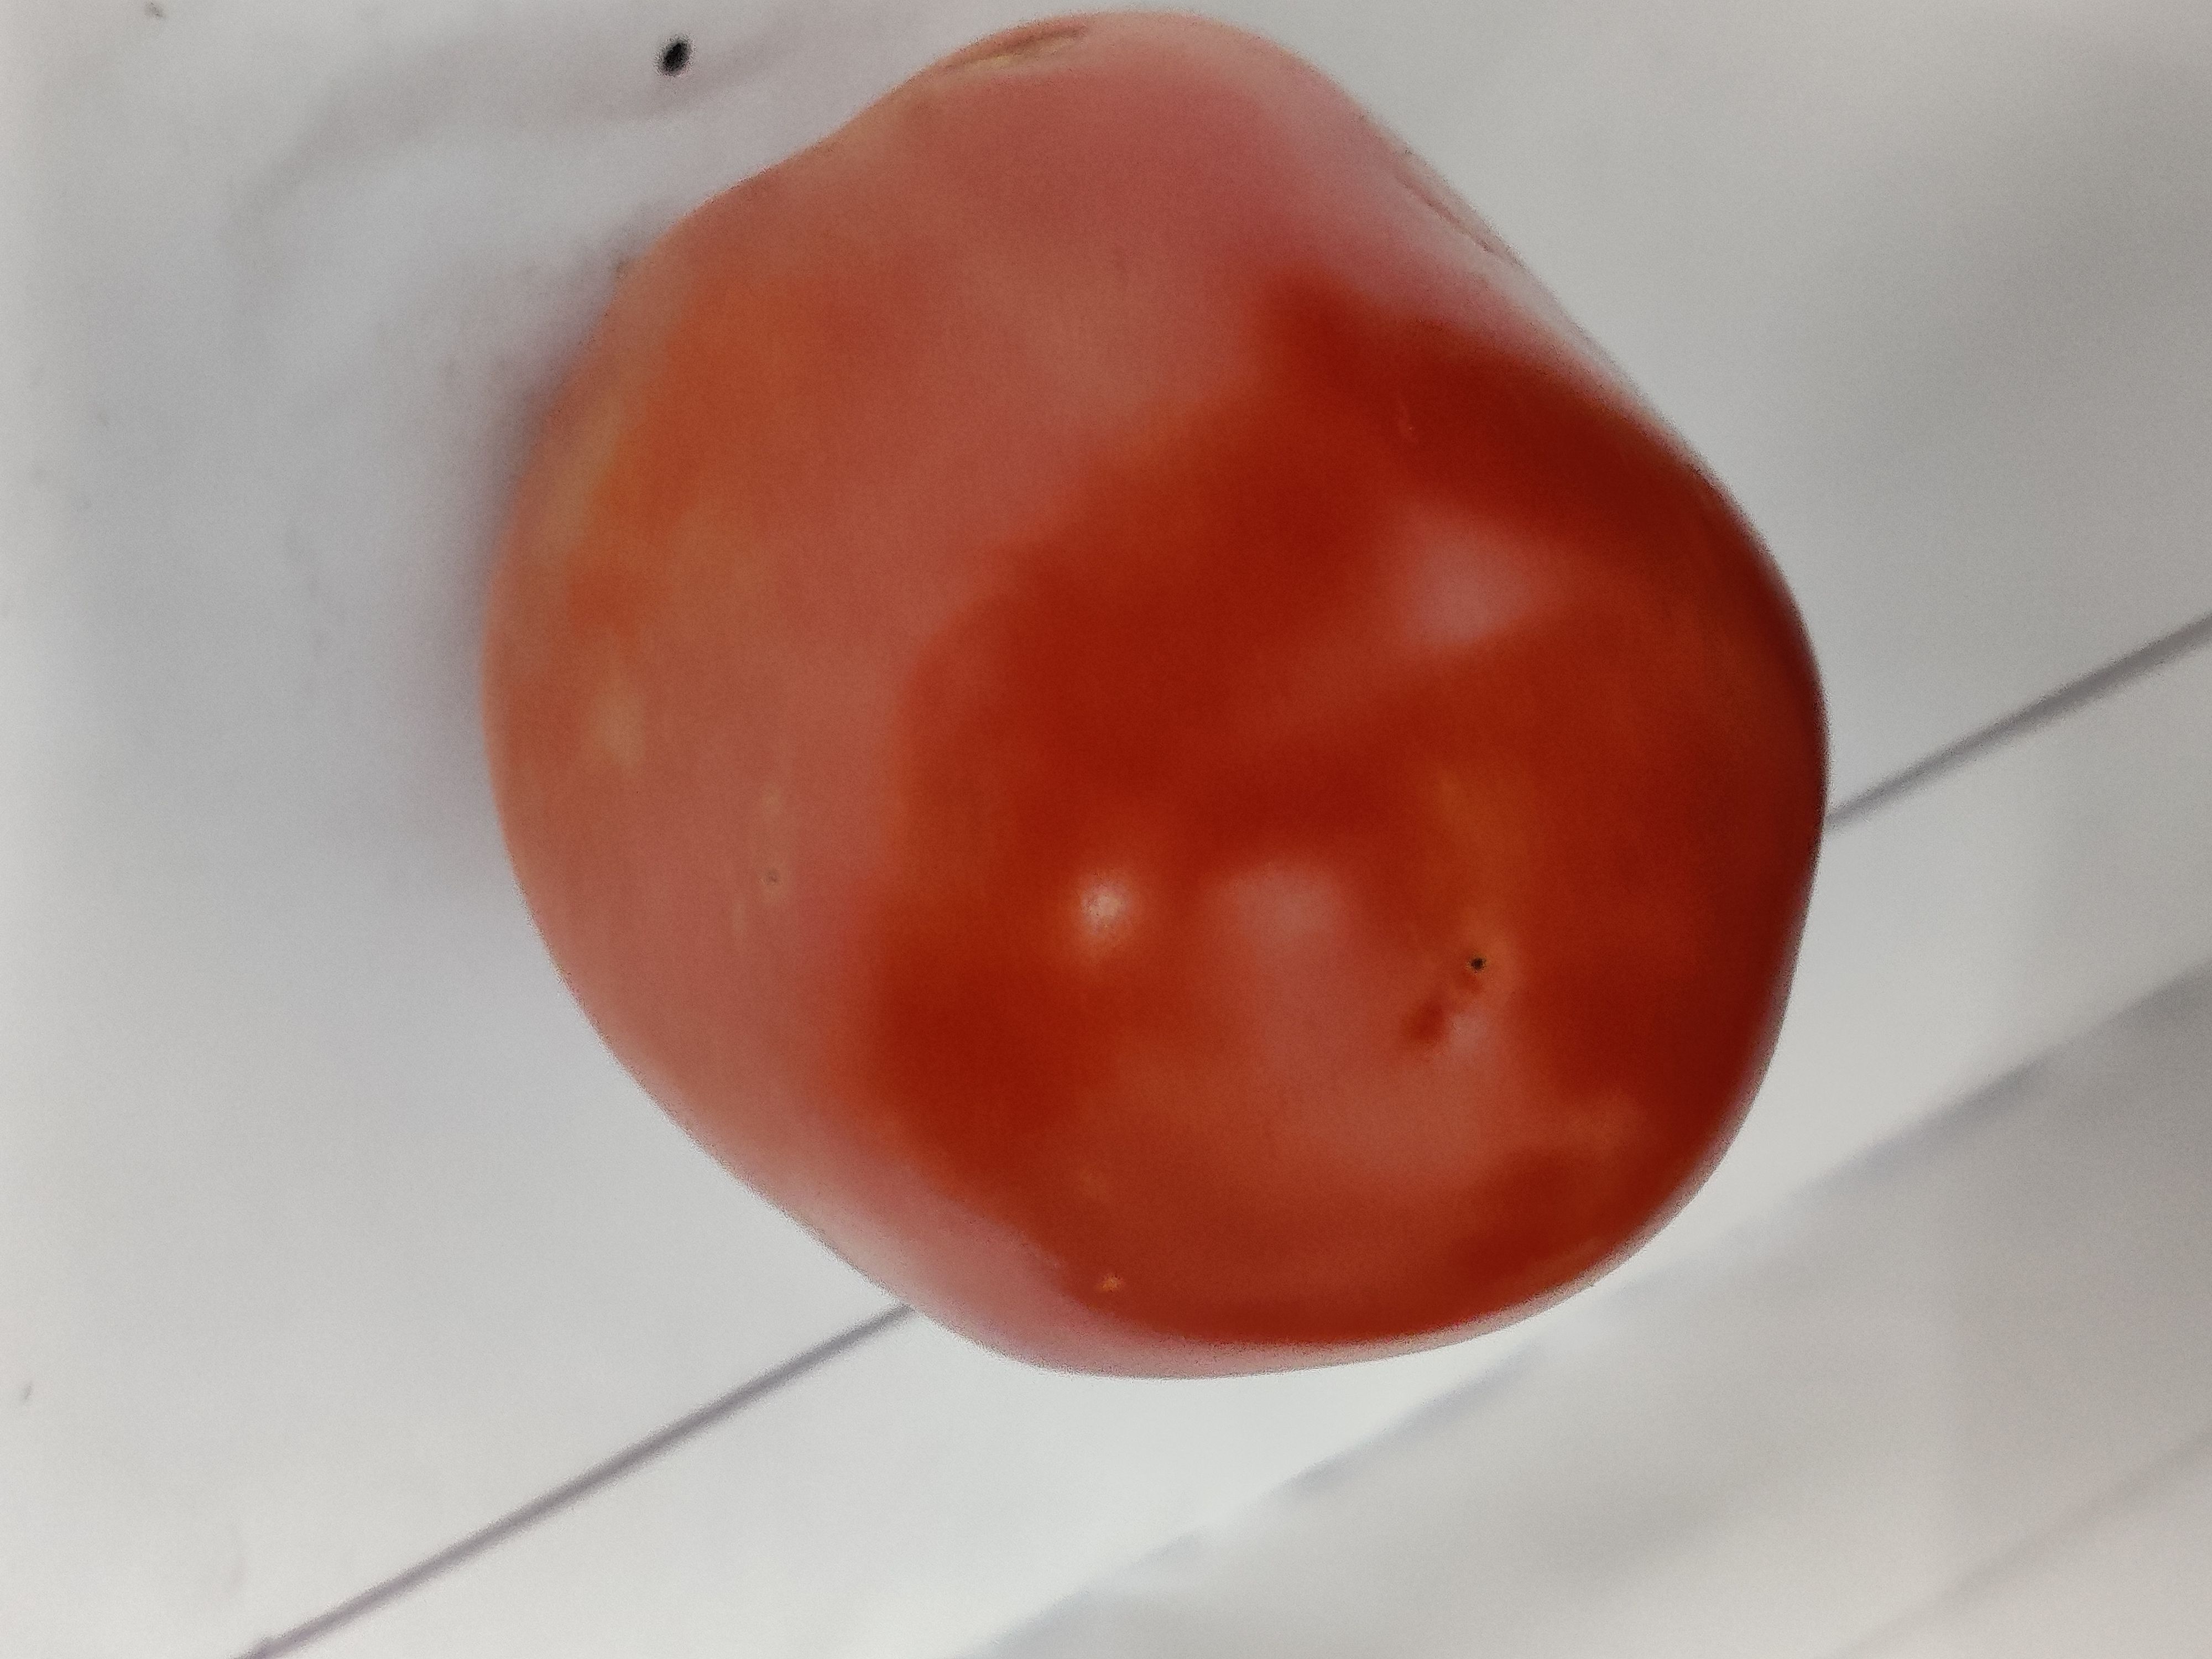
Fruit: tomatoes
Grade: 2nd-grade